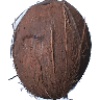
Label: cocos